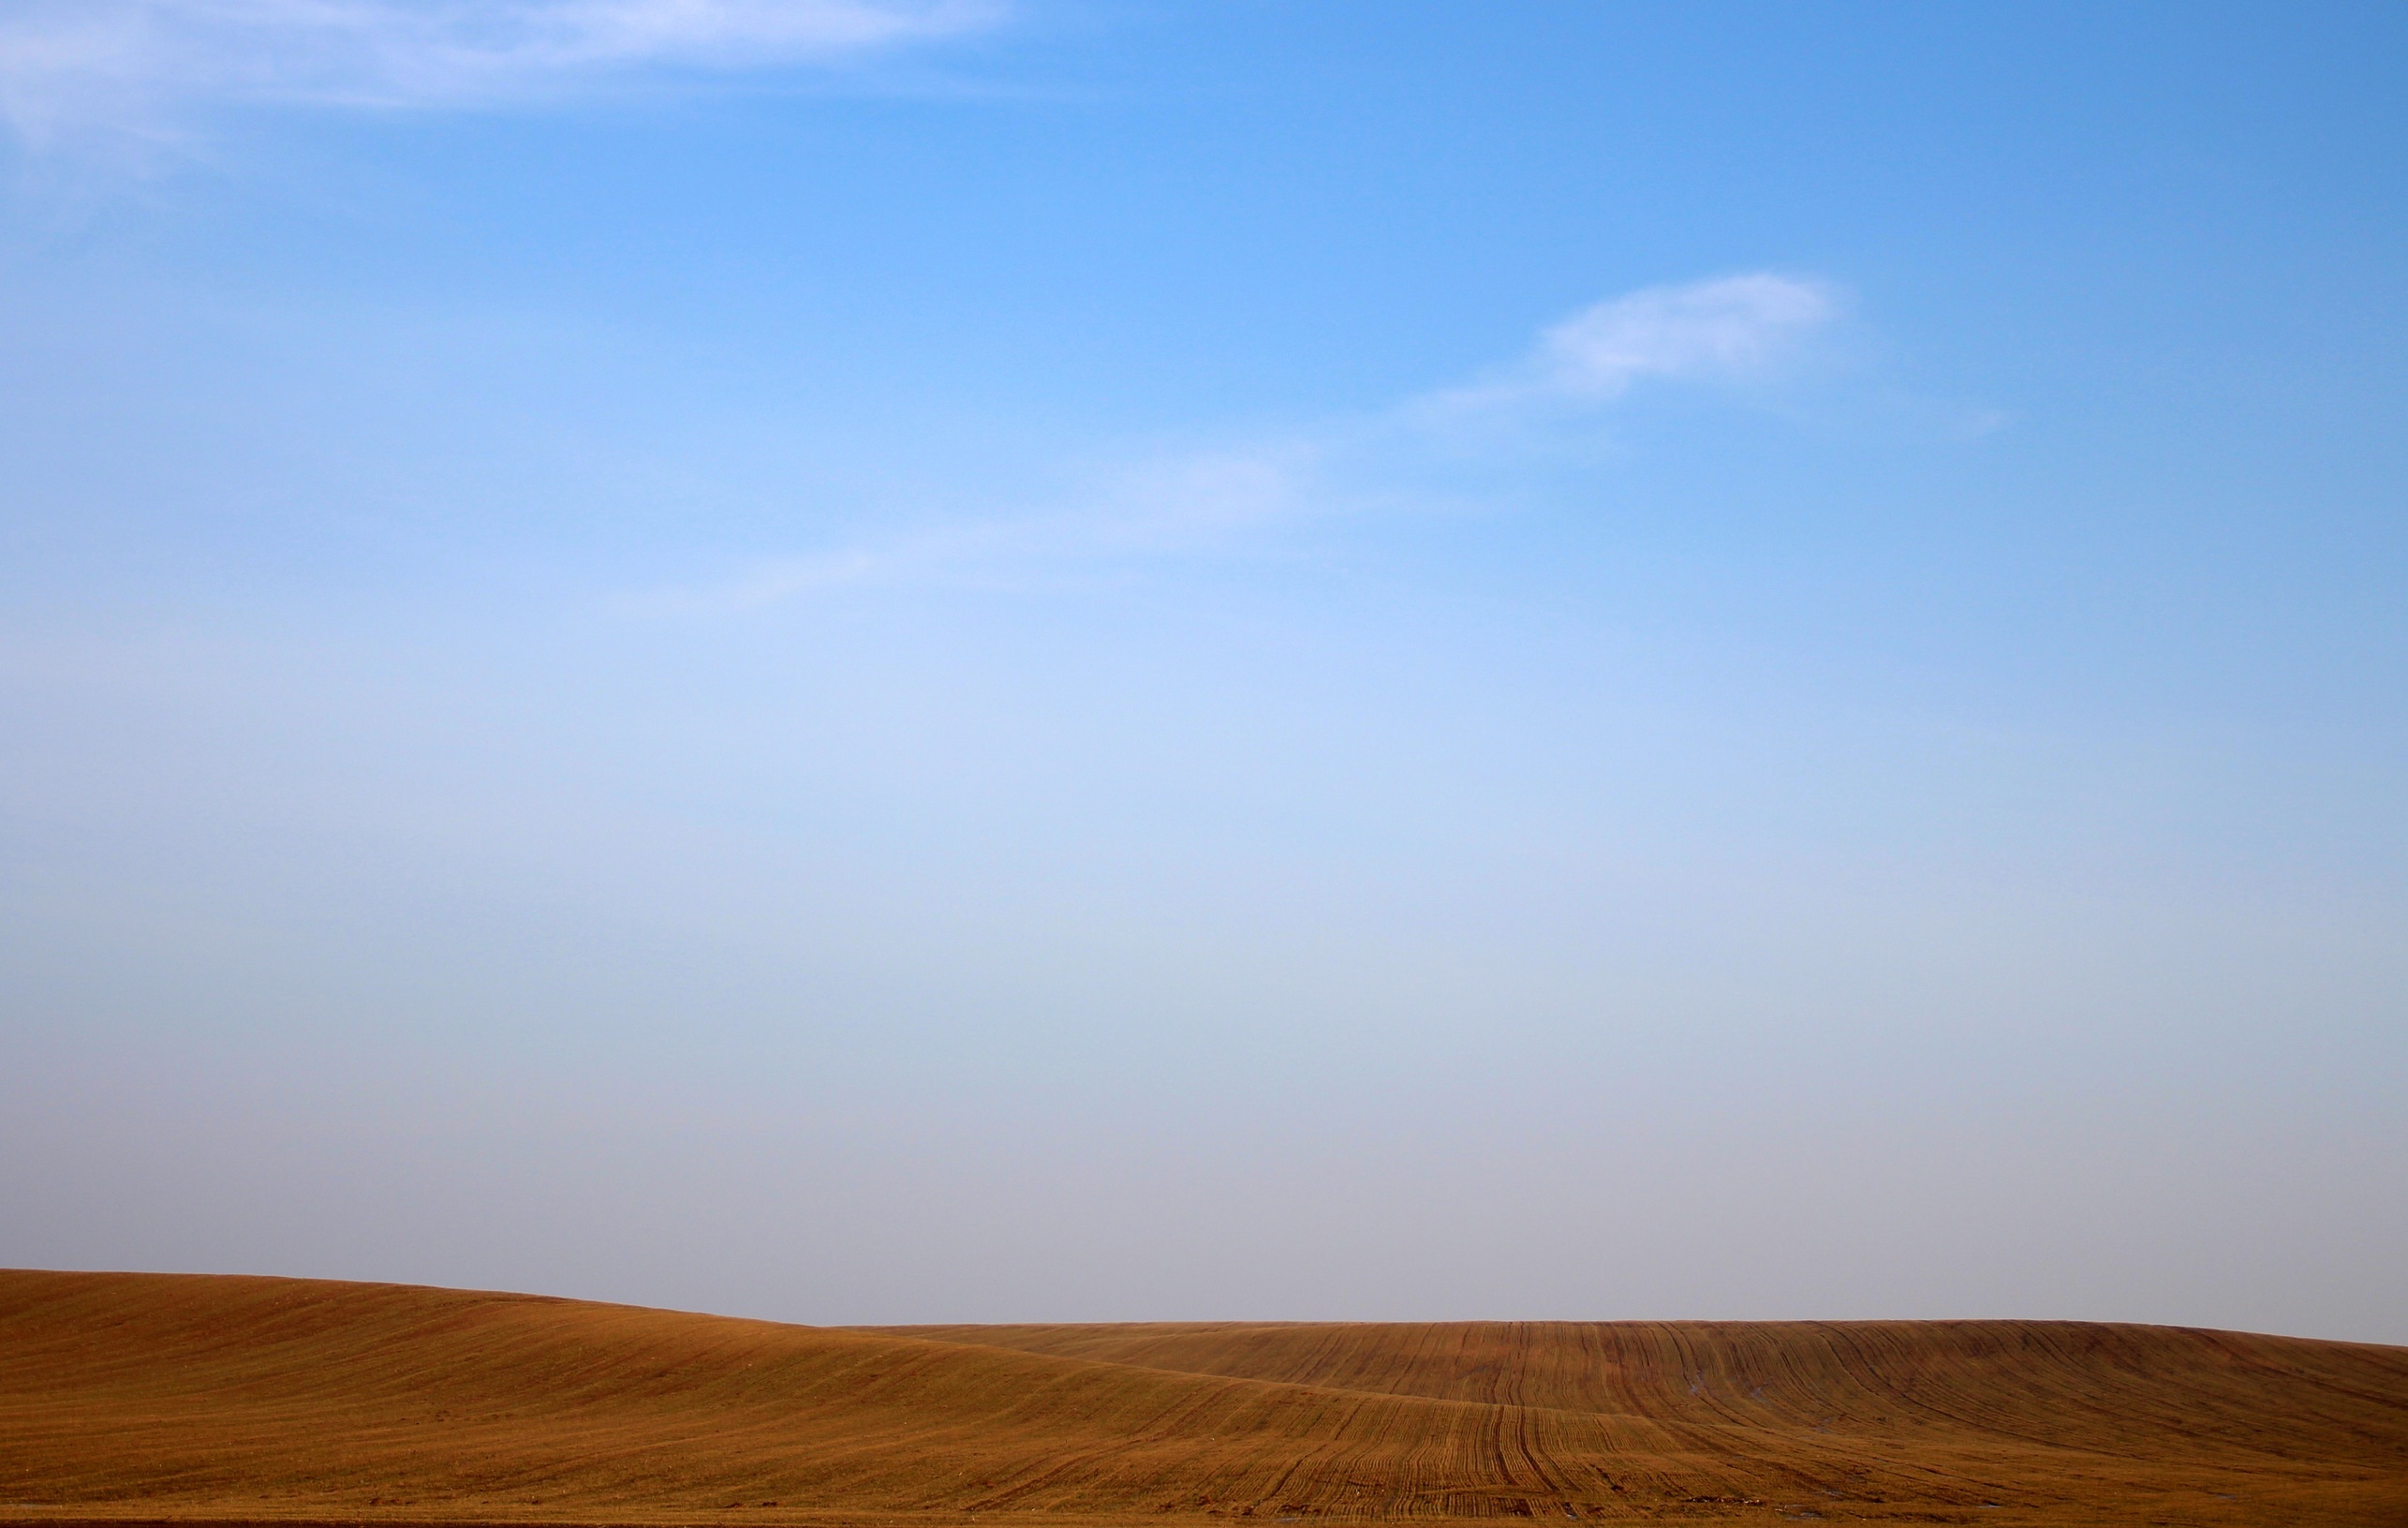
landscape, nature, outdoor, sand, horizon, sky, skyline, field, prairie, air, hill, desert, environment, heaven, tranquil, blue, plain, grassland, plateau, habitat, backdrop, ecosystem, sahara, steppe, landform, erg, natural environment, geographical feature, aeolian landform, ecoregion